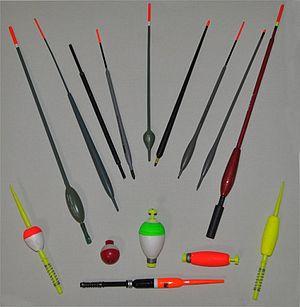
Le flotteur, ou bouchon, est une partie de ligne de pêche qui empêche l'hameçon de s'enfoncer dans l'eau.